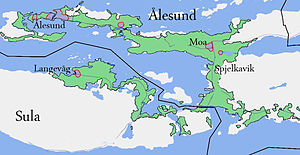
Ålesund / Geografi
Ålesund byområde er landets 10. i største, og omfatter i dag alle byområder i kommunerne Ålesund og Sula.
Ålesund er en kommune i Møre og Romsdal. En del af kommunen udgør byområdet/tettstedet Ålesund, og en del af kommunen Sula, udgør den anden del af byområdet. Ålesund kommune er omgivet af kommunerne Giske, Haram, Skodje, Sykkylven, og Sula. Sammen med Sula er Ålesund det 10. størst byområde i Norge med omkring 50.345 indbyggere.